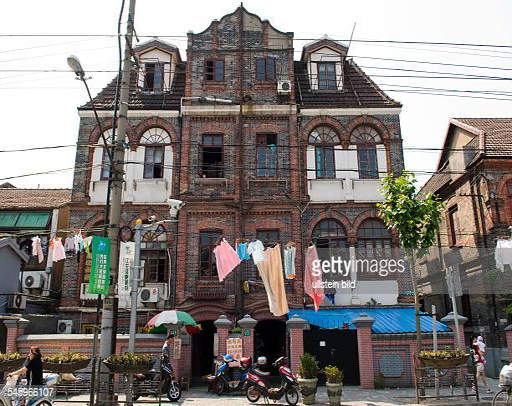
district the former ghetto old houses